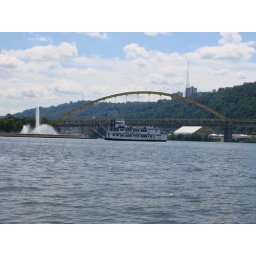
Pittsburgh from duck boat in river